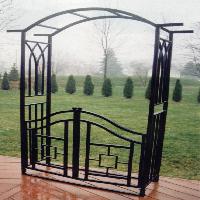
Weather: cloudy or overcast